Chapaev (film)

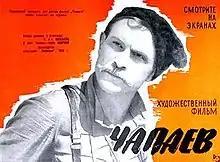
Official film poster

Chapaev is a 1934 Soviet biographical war film, directed by the Vasilyev brothers for Lenfilm. A heavily-fictionalised biography of Vasily Ivanovich Chapayev (1887–1919), a Red Army notable commander of the Russian Civil War, it is based on the novel of the same name by Dmitri Furmanov, a Russian writer and Bolshevik commissar who fought together with Chapayev.